Sussex Place

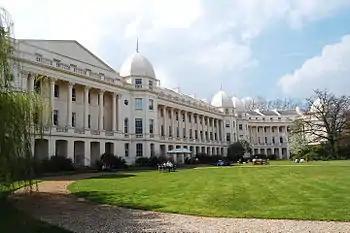
Sussex Place

Sussex Place is a residential facility in Regent's Park, London. It is the home of the London Business School. It is a Grade I listed building.